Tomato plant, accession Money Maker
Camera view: bottom (45 deg); turntable rotation: 180 degrees
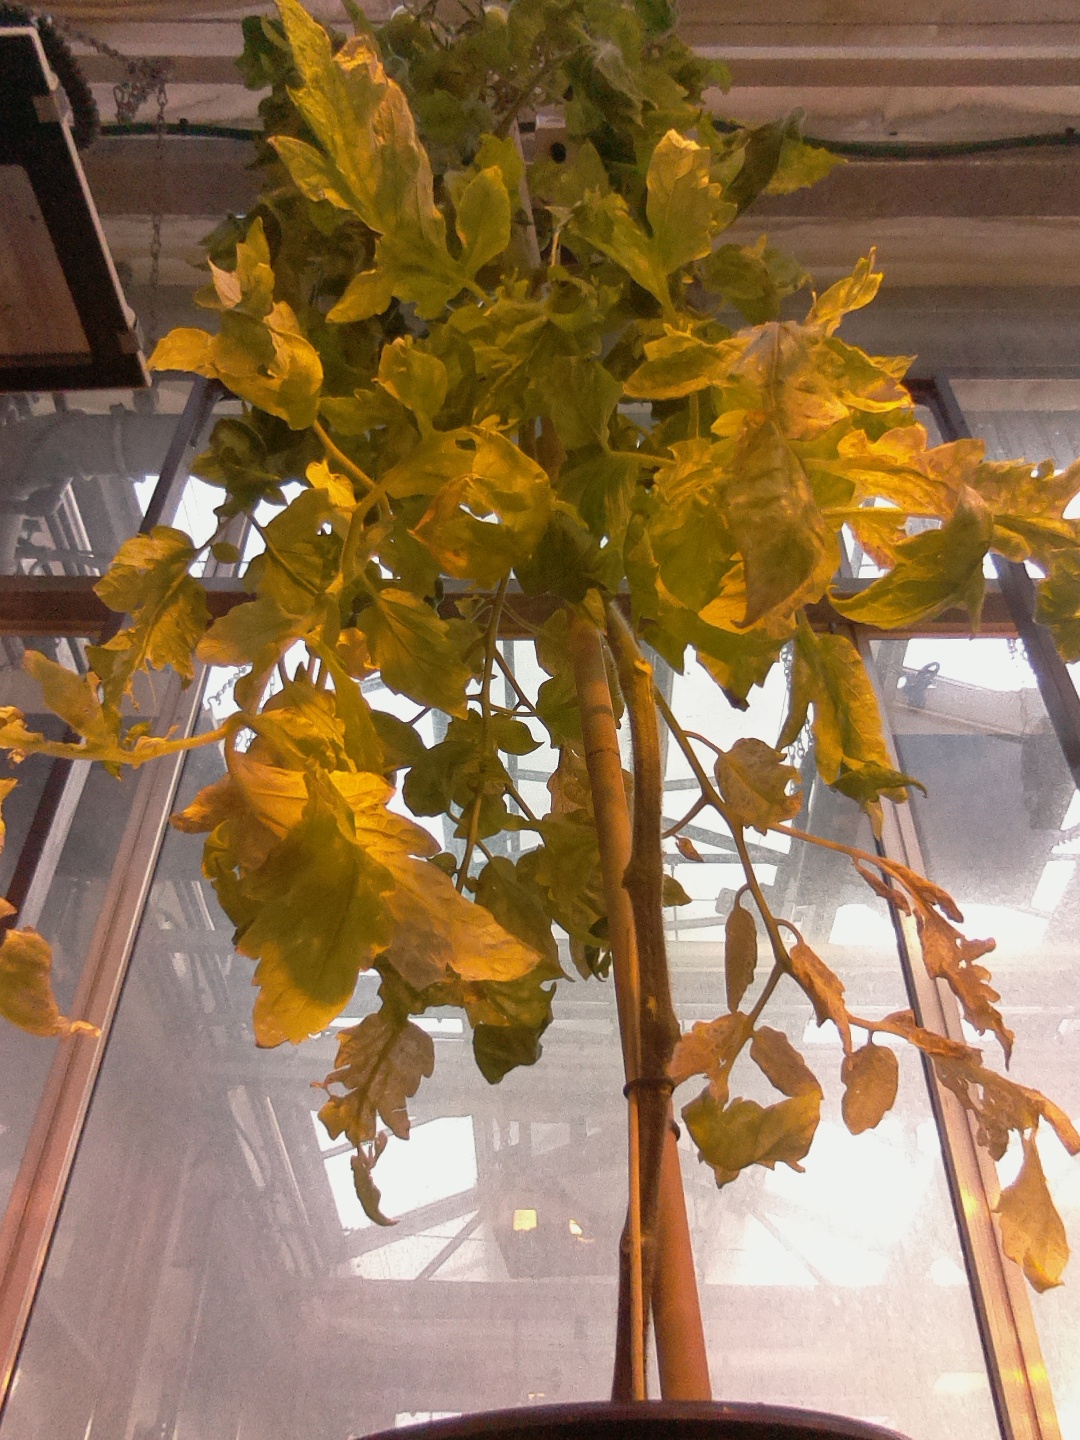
BBCH growth stage 76: 60%-70% of final fruit size